Evan Peter Aurand

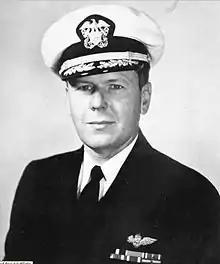

Evan Peter Aurand (June 10, 1917 – June 7, 1989) was an American naval officer with the rank of Vice Admiral. He was a son of Lieutenant General Henry Aurand.